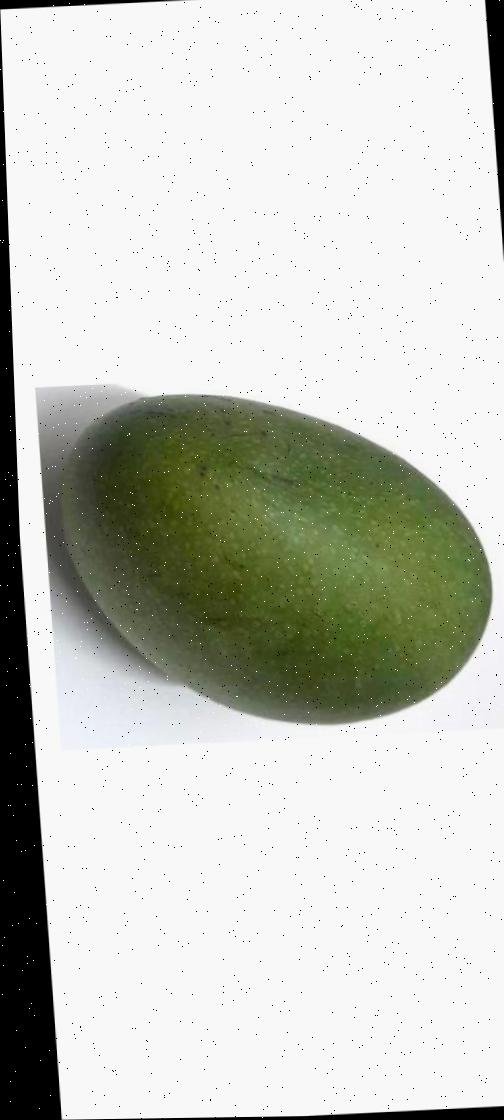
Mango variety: Ashshina Zhinuk